Lochore

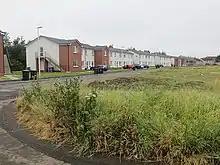
Rosewell Drive, Lochore

Lochore is a former mining village in Fife, Scotland. It takes its name from the nearby Loch Ore.